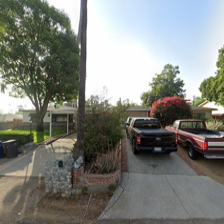
Label: streetView